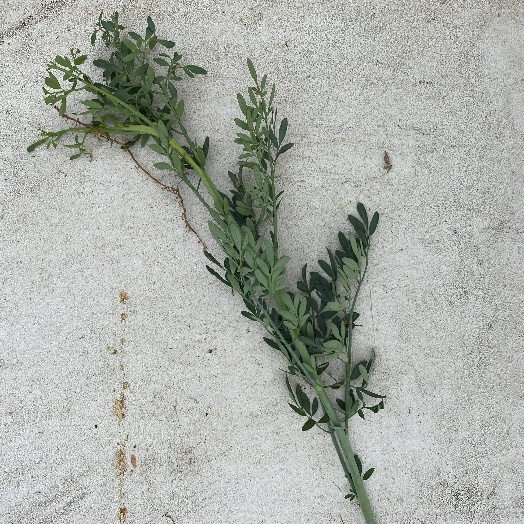
Label: Vegetation